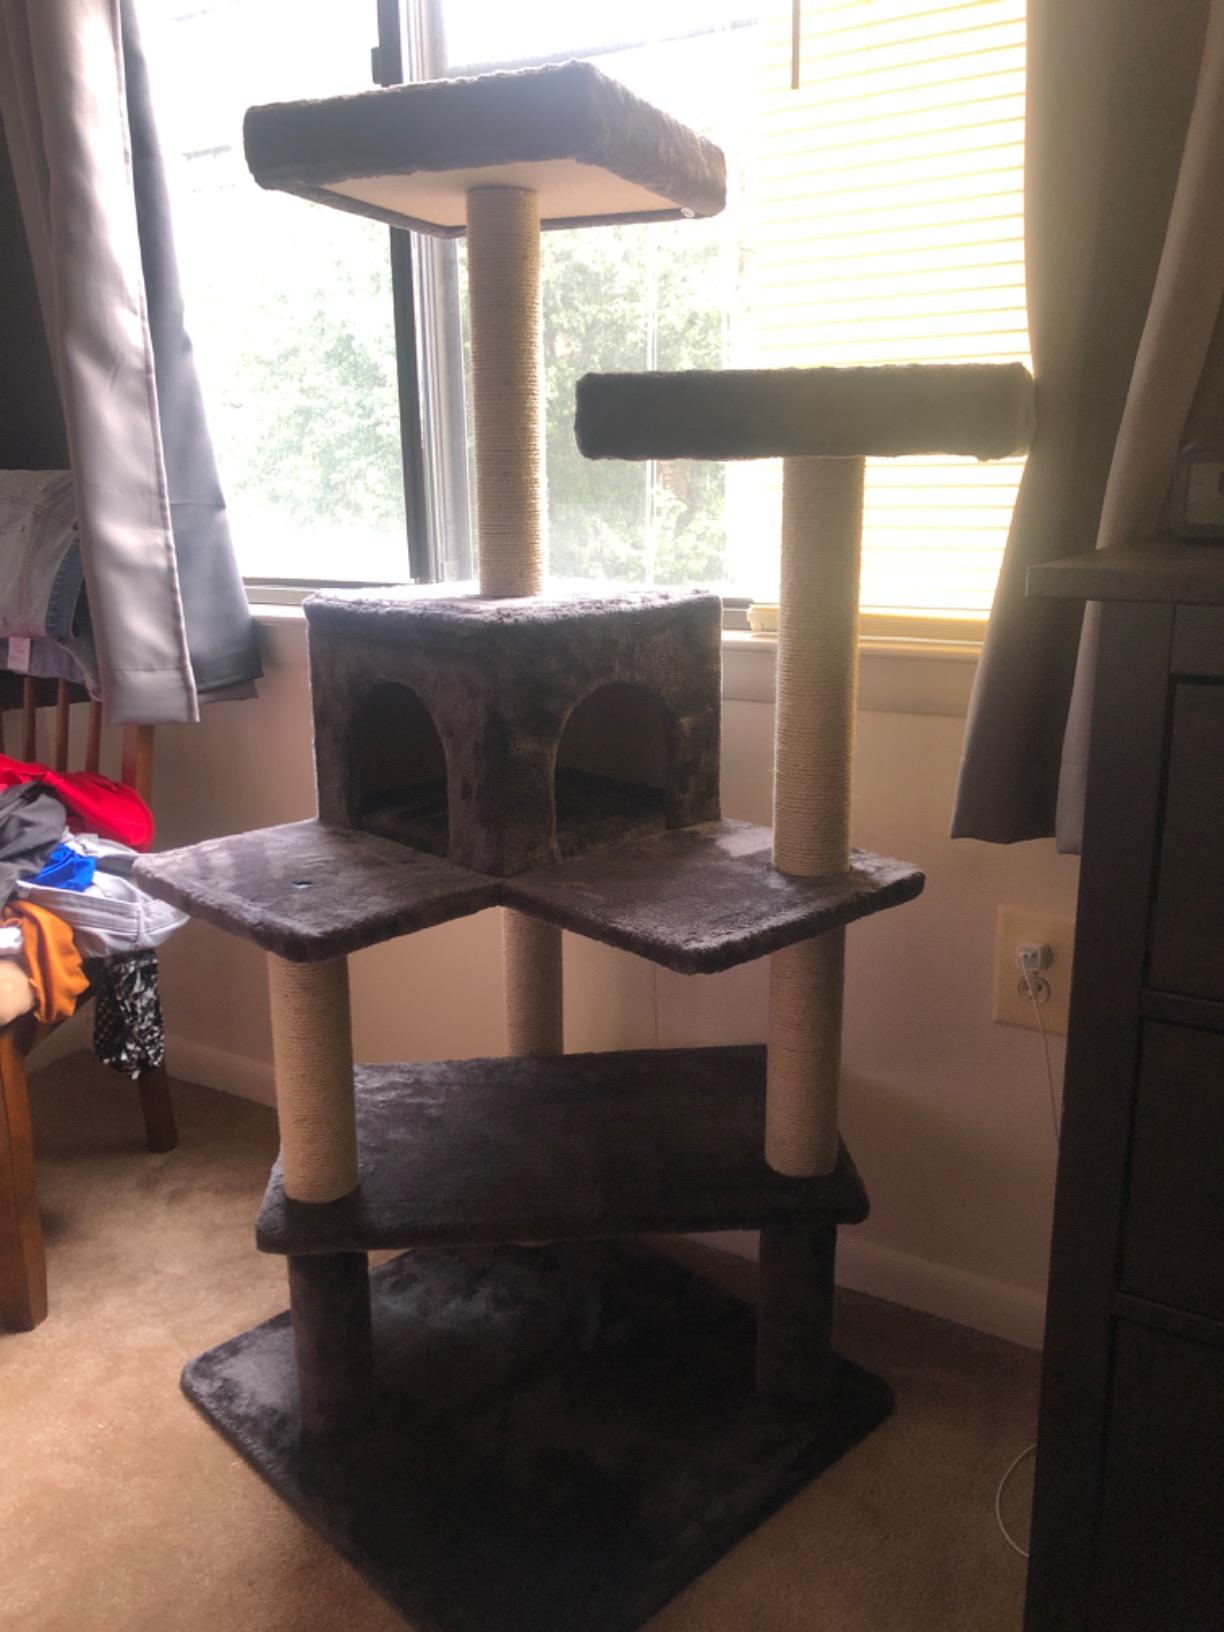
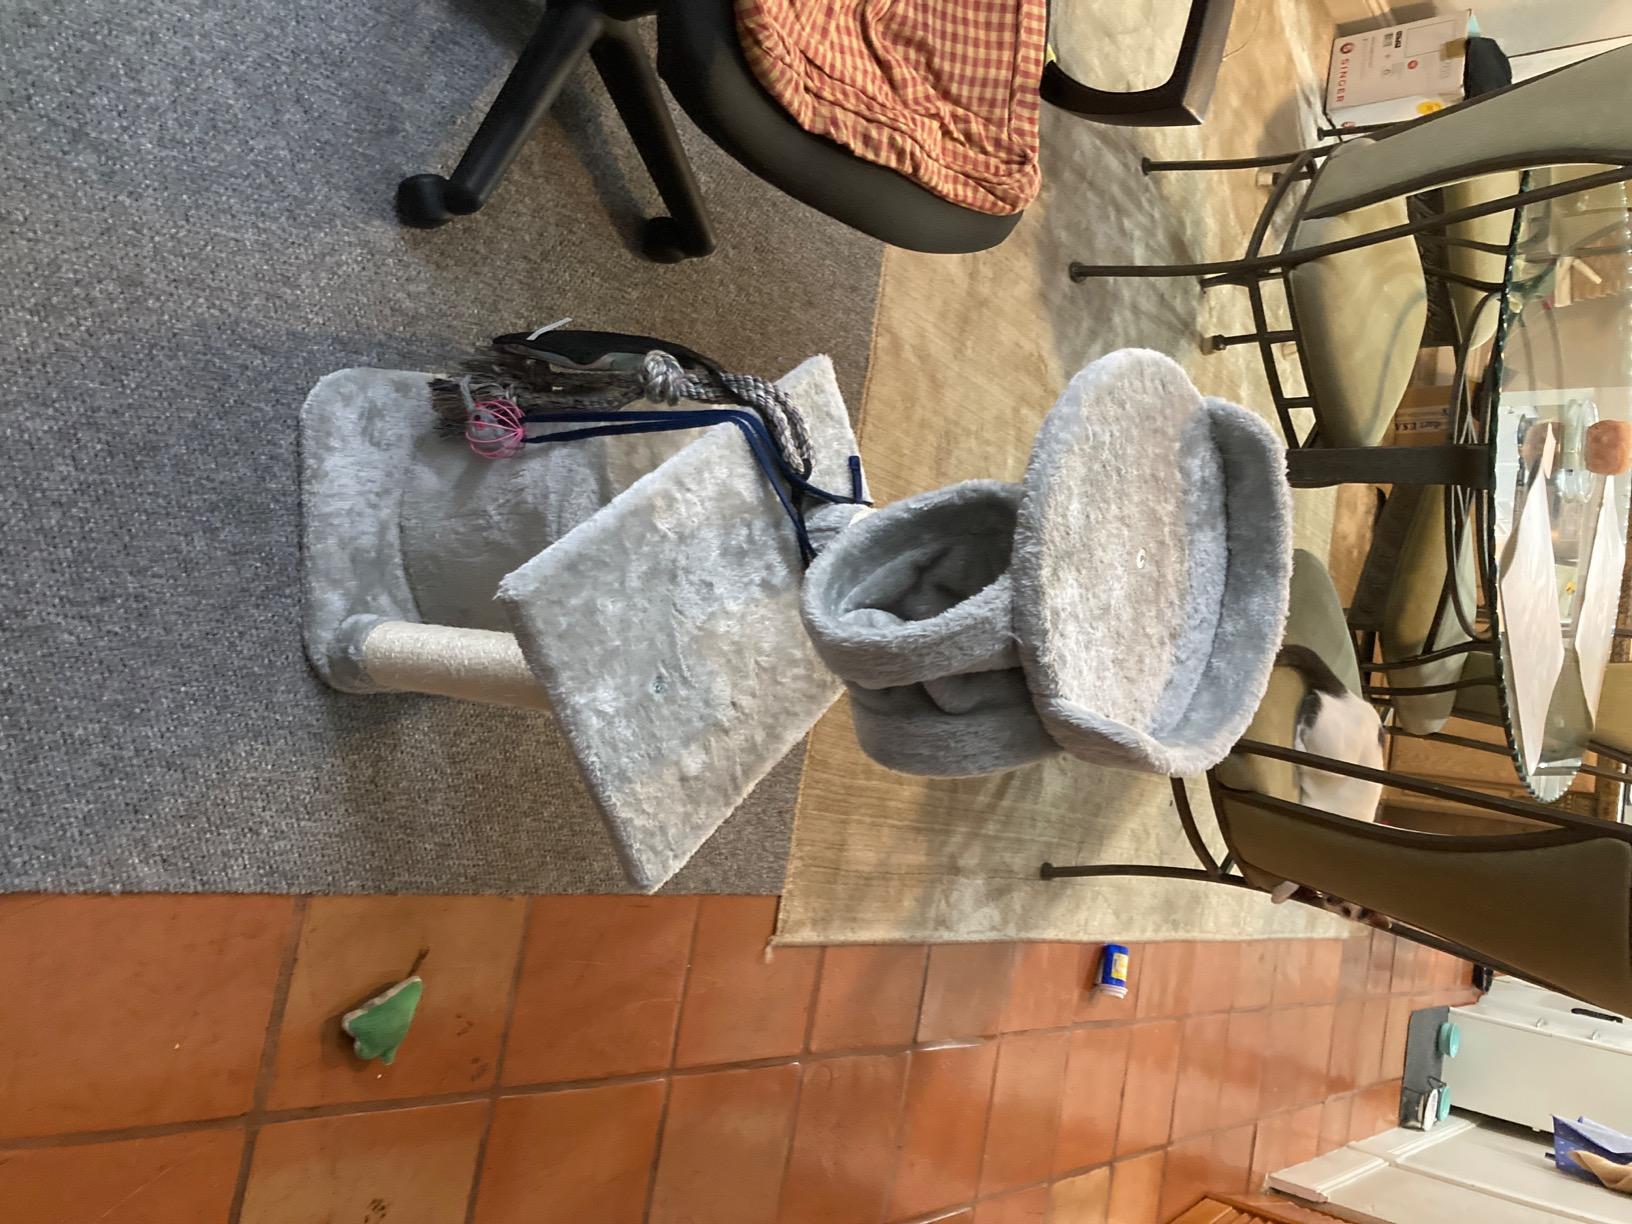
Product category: items_cat tree
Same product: no